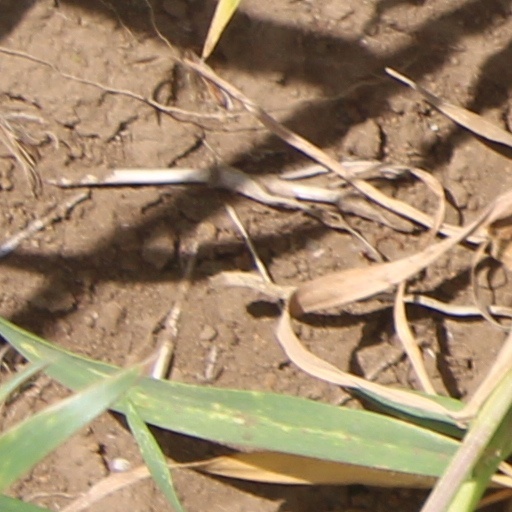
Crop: wheat